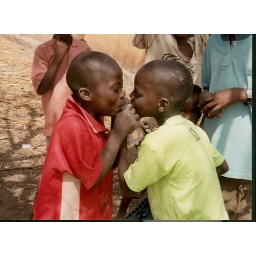
Neighbor boys drinking water (you bought it in a small plastic bag) in Koundara, Guinea, West Africa